Texas Tech University

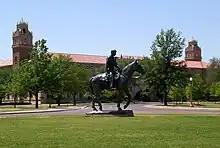
Will Rogers and Soapsuds

Jones AT&T Stadium is home to the Red Raiders football team. The stadium, named for Clifford B. and Audrey Jones, opened in 1947 and has a capacity of 60,229. In 2000, the stadium was renamed Jones SBC Stadium after SBC Communications made a $30 million contribution to the university. Following SBC Communications' acquisition of AT&T Corporation in 2006 and its subsequent adoption of the AT&T name, the stadium was renamed Jones AT&T Stadium. The stadium's original seating capacity was 27,000, but it was expanded several times. As of fall 2024, its total capacity is 60,229.